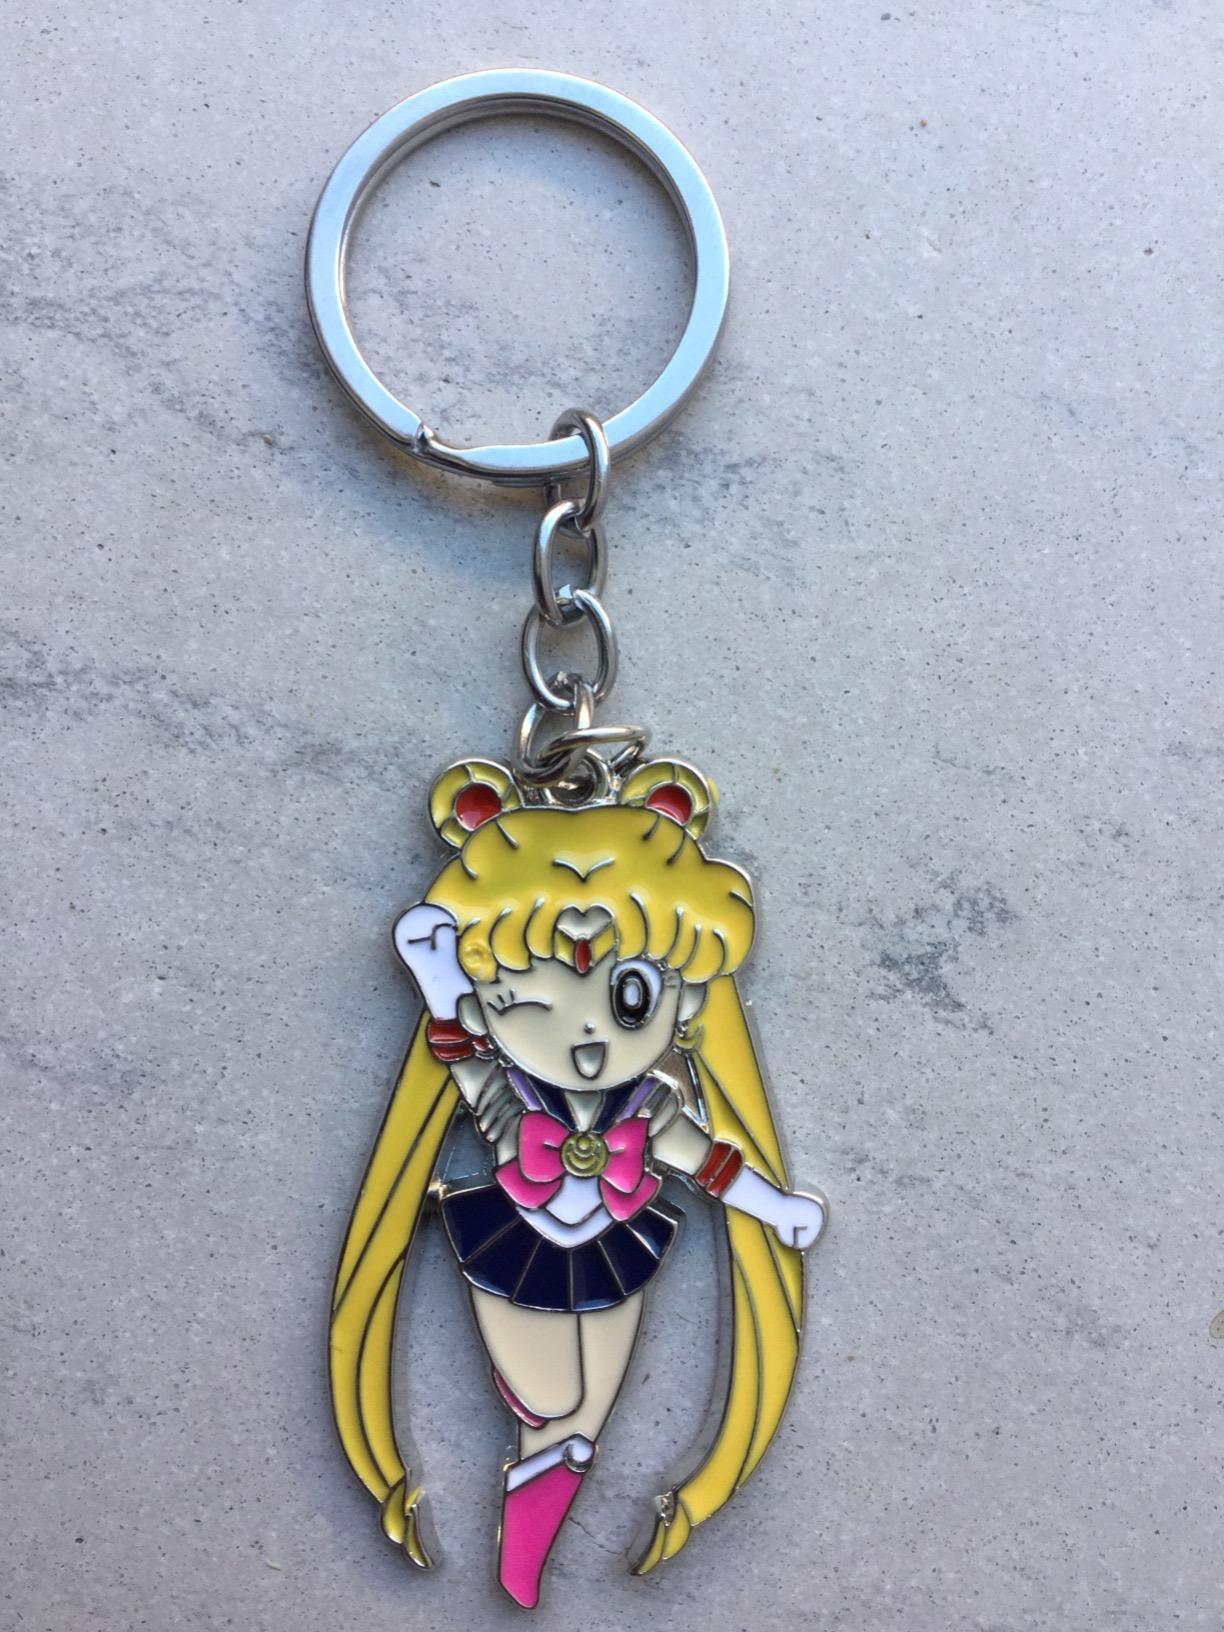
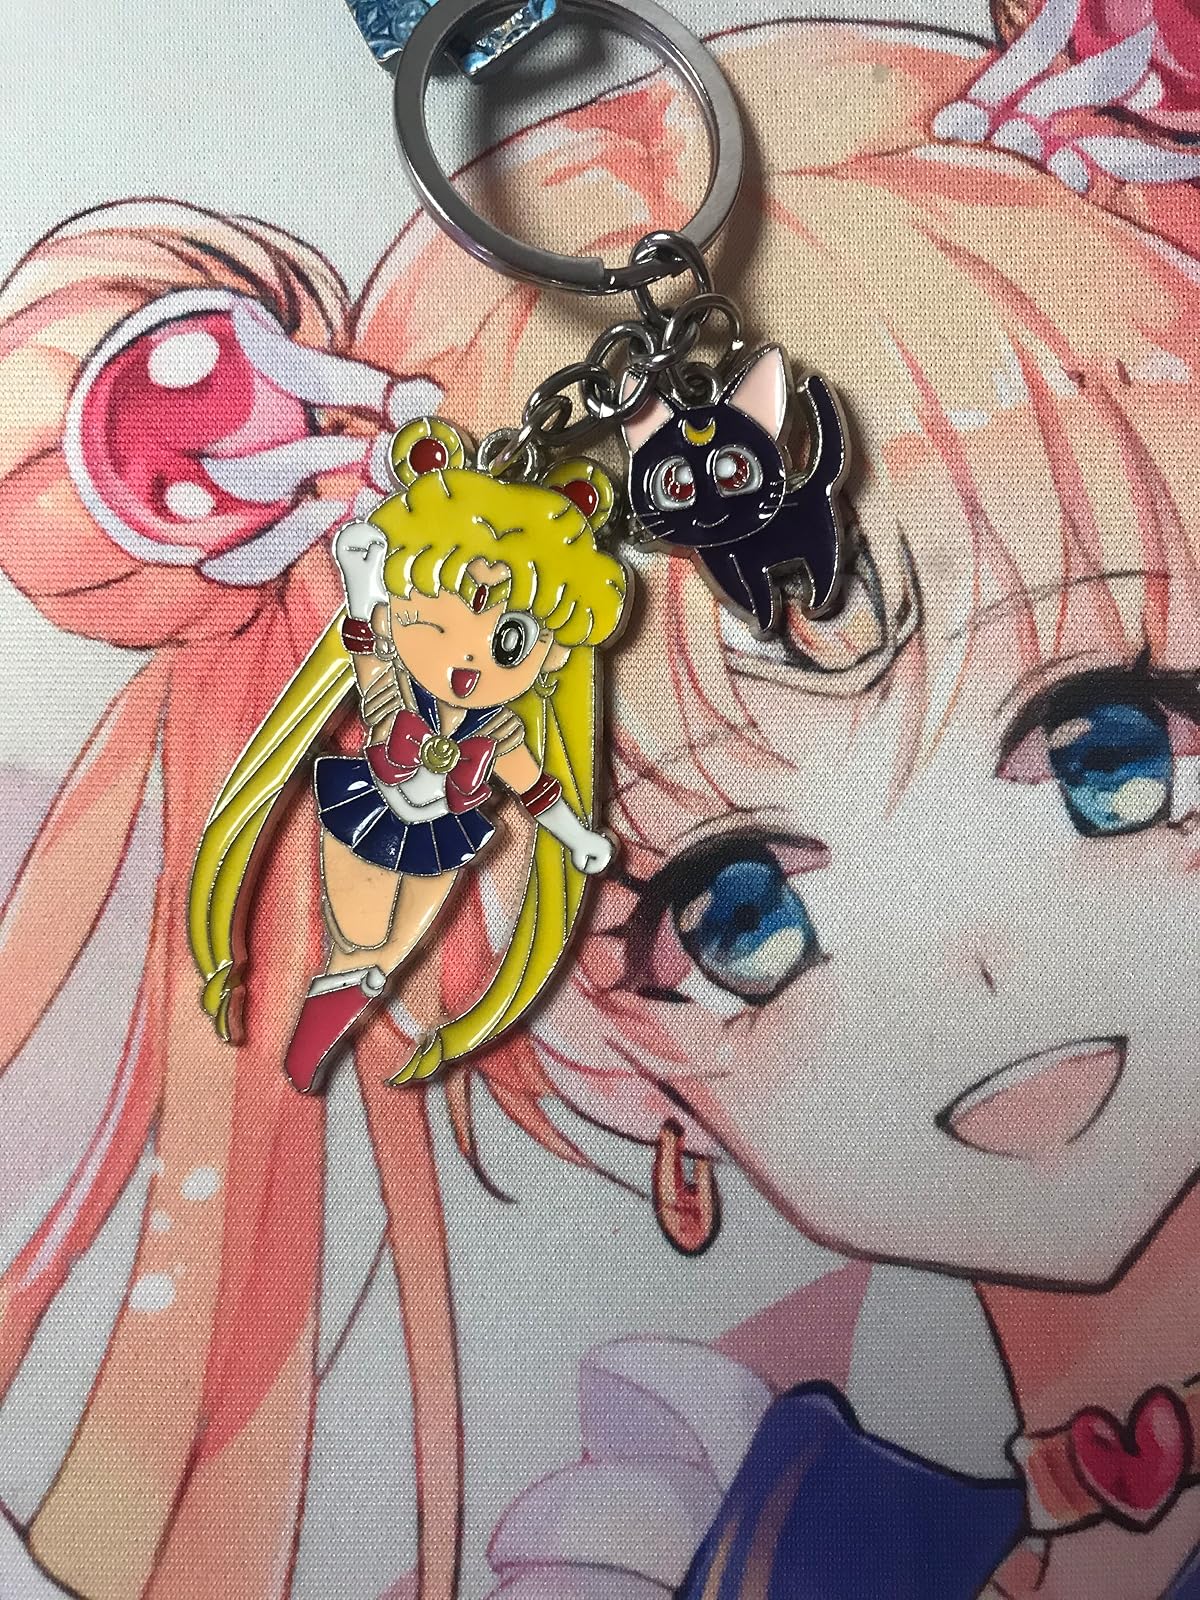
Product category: accessories_keychain
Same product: yes